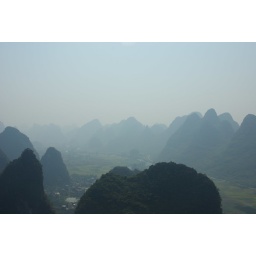
the view from a mountain near the li river